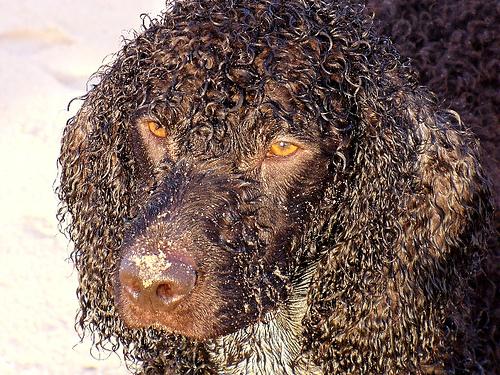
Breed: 219-n000066-Irish_water_spaniel